Extra (retail chain)

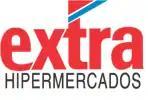
old logo

Grupo Pão de Açúcar launched in 2007 two new store formats, both carrying the Extra brand. Extra Perto supermarkets, directed to an audience of the same demographic as Extra hypermarkets, and Minimercado Extraconvenience stores, aimed to compete with "neighborhood markets".